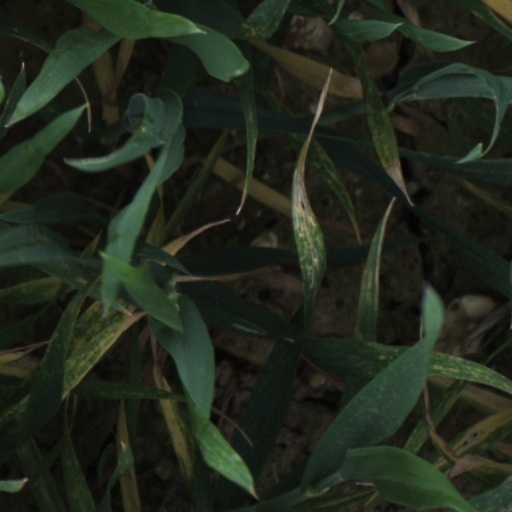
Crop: wheat